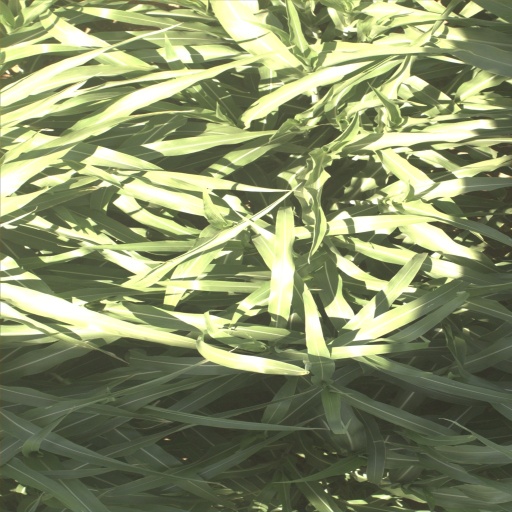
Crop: sorghum